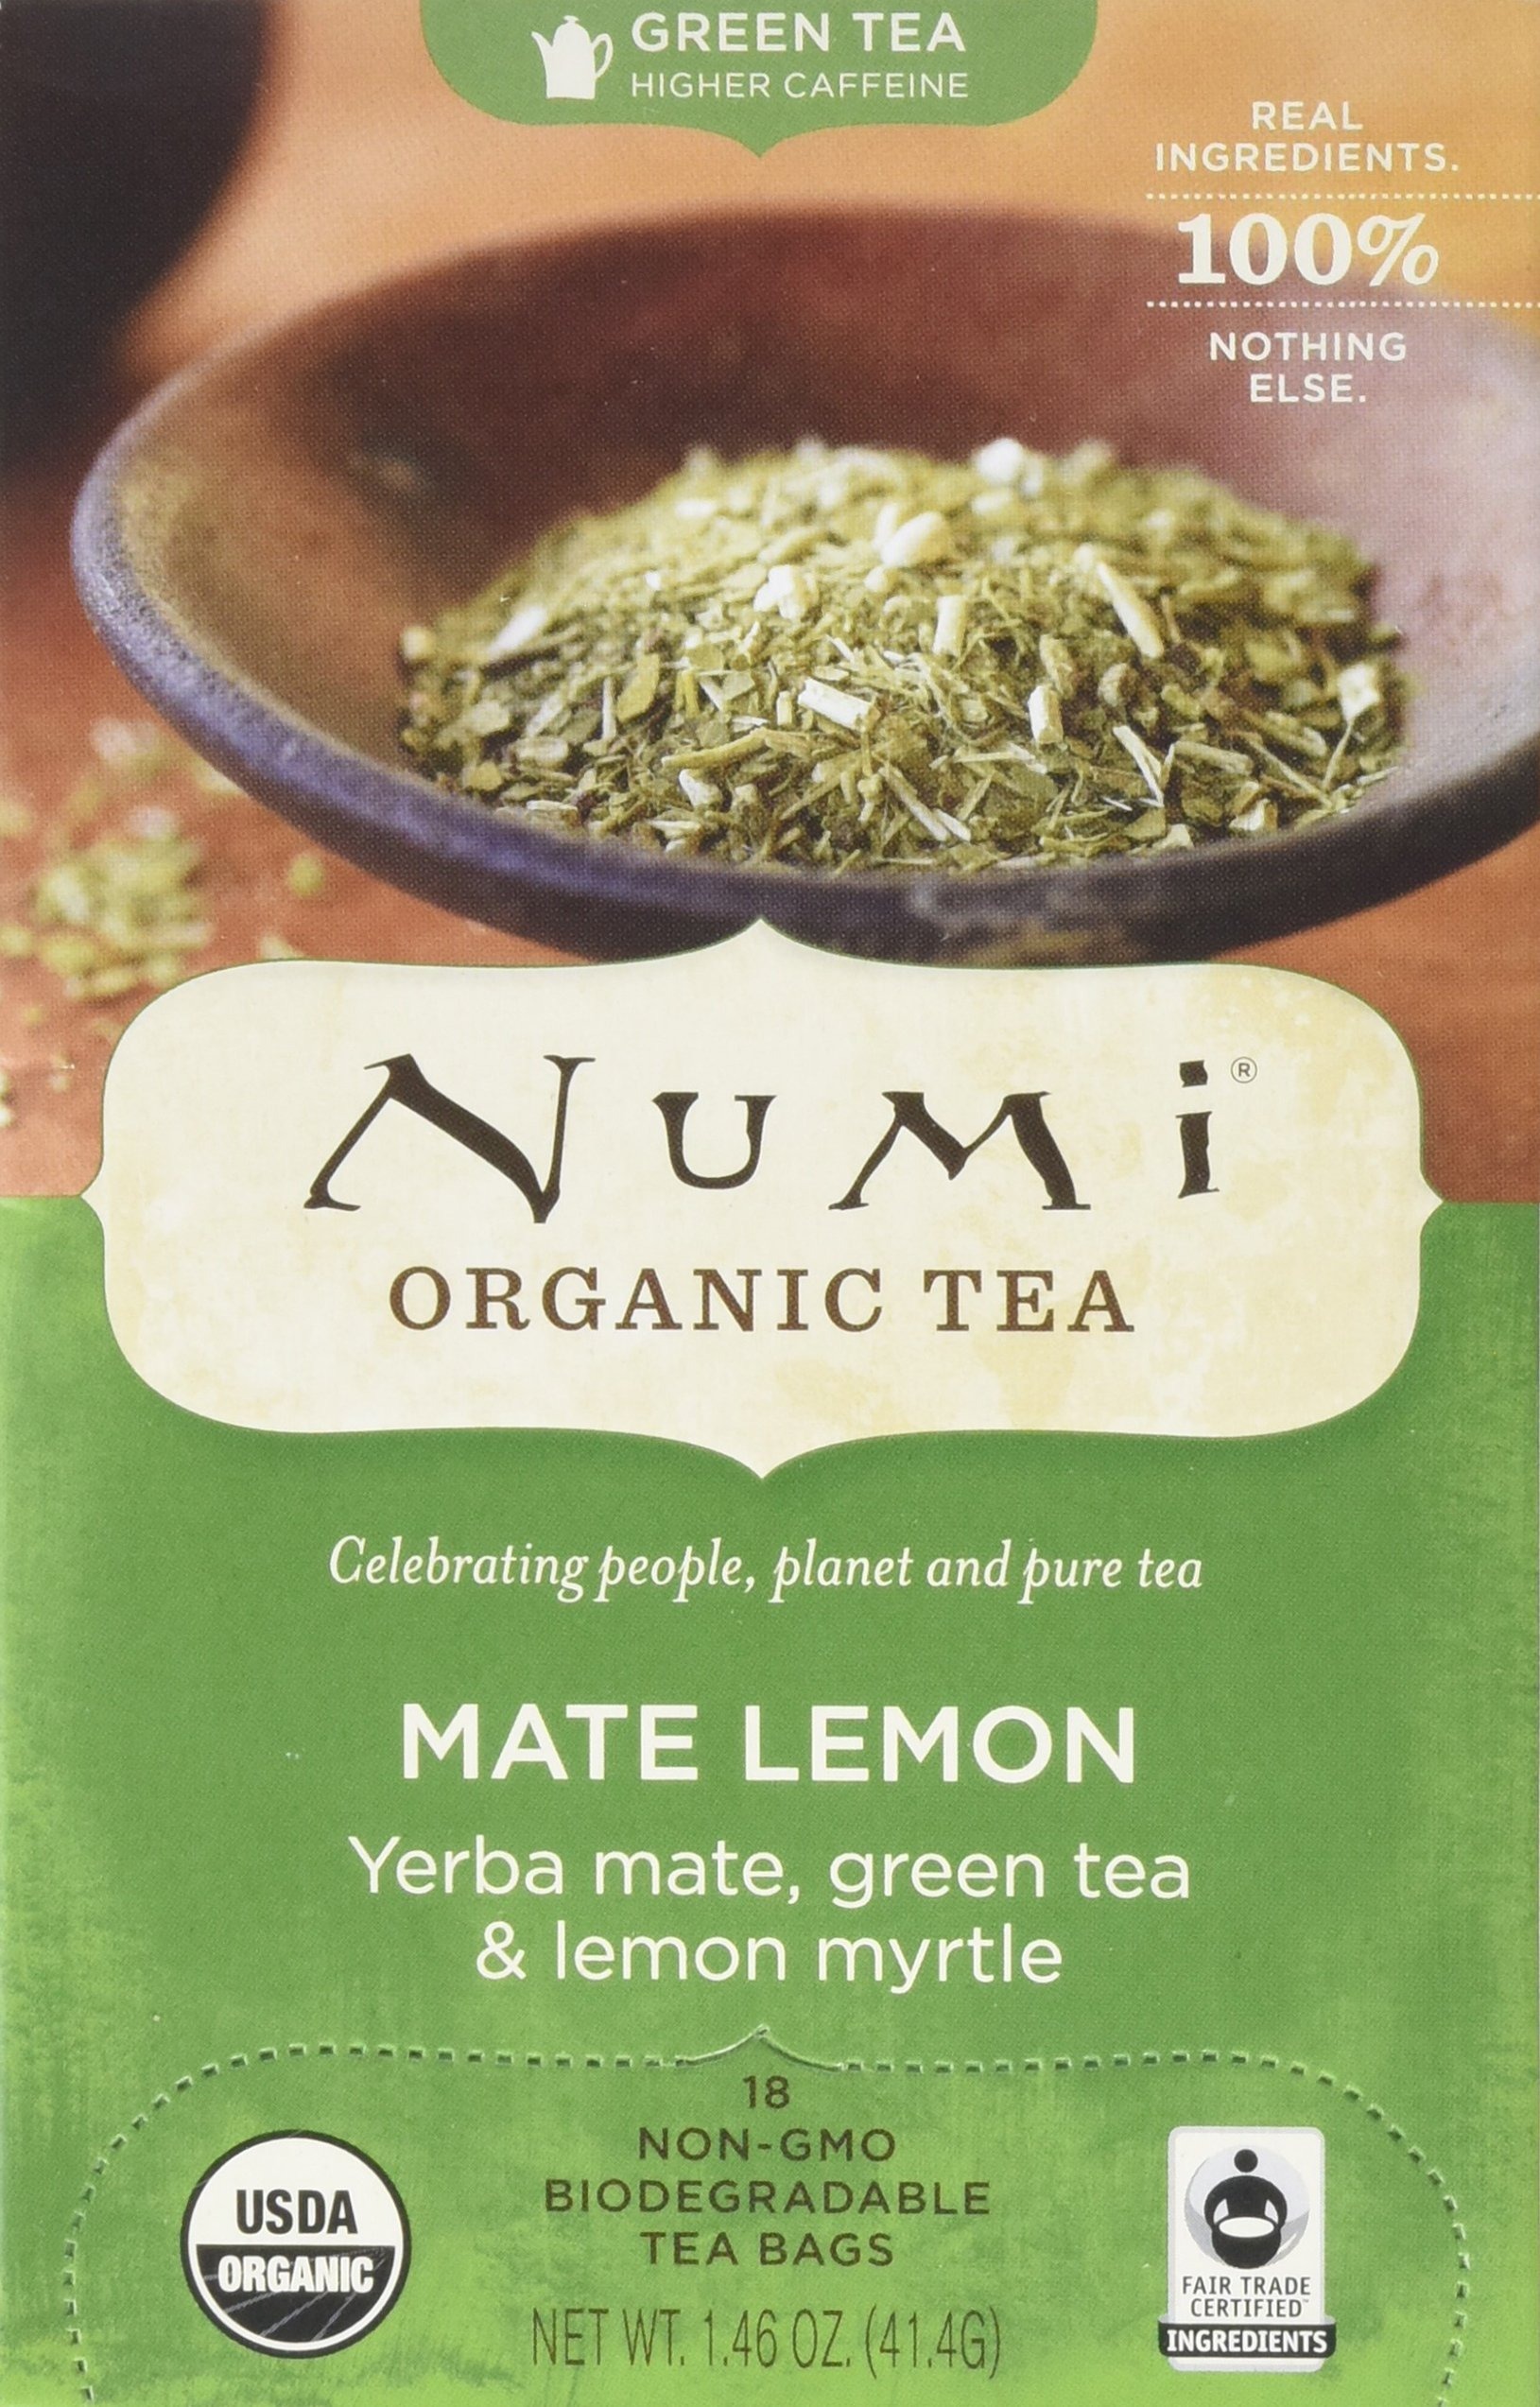
Item Name: Numi Organic Mate Lemon Green tea (18 Non-GMO Bioegradable Tea Bags) (Pack of 4)
Value: 4.0
Unit: Count

Price: 18.46